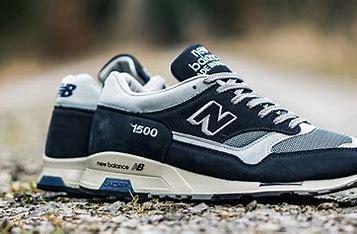
Brand: New
Model: Balance 1500